Fort Strong

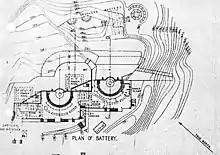
The "obsolete" (1874) cannon battery was included on a 1922 map of Battery Ward.

The fort had its origins in the Civil War period. Camp Wightman, a Civil War training camp, was located on the island in 1861. At the end of the Civil War, the state government decided to name a new battery on Long Island for the old Fort Strong, a Revolutionary War and War of 1812 earthwork which had been located in East Boston on Noddle's Island. The old fort and the Long Island Head Battery were named for Massachusetts Governor Caleb Strong, while the new fort was named for Major General George C. Strong in 1899. Until 1899, the fort was also named the Long Island Military Reservation. From 1874 to 1876, the fort had a battery of 10 cannon, called the Long Island Head Battery, on the northeast tip of the raised northern portion of the island. Remains of this battery can still be found, concealed by heavy brush, about 100 feet (30 m) north of Battery Ward, the easternmost concrete battery on the tip of the island (see the map of the "Obsolete Battery").